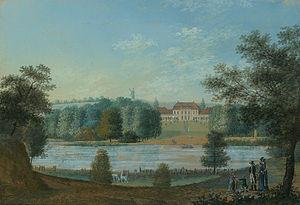
Le château de Prötzel est un château baroque, situé dans le Brandebourg à Prötzel en Allemagne. Il est cours de restauration pour ouvrir un hôtel de luxe à la fin de l'année 2012.